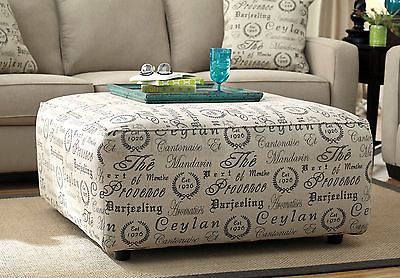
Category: sofa